Transmitarray antenna

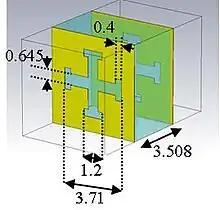
Jerusalem cross slot 2-layer unit cell (OFF state, 0° phase shift).

PIN diodes can be used to enable fast phase reconfiguration with an insertion loss below 1 dB. However, a large number of components is typically required, which increases the cost. A reconfigurable transmitarray, operating at 29 GHz with circular polarisation, has been demonstrated as a beamformer. A boresight gain of 20.8 dBi was achieved, and the scan loss was 2.5 dB at 40°. Another implementation example is an active Fresnel reflectarray with control circuitry for the PIN diodes. Although the unit cells were optimised, the scan loss was 3.4 dB at 30°. Reconfigurable near-field focusing can be implemented using slots containing PIN diodes. By adjusting the phase compared to a reference wave, holographic principles enabled the use of a compact, planar feeding structure and suppression of undesired lobes. This was extended in to an implementation of a Mills cross based on PIN diodes, in which an aperture was synthesised for imaging applications. Radial stubs were used to isolate the bias lines from the RF. By switching combinations of meta-elements on or off, the scan loss was 0 dB for steering angles of ±30°, but the total efficiency was only 35%.